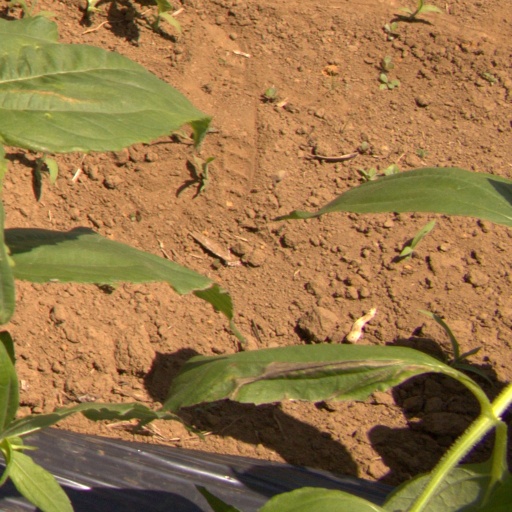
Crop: Jerusalem artichoke